Shift register

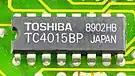

One of the most common uses of a shift register is to convert between serial and parallel interfaces.